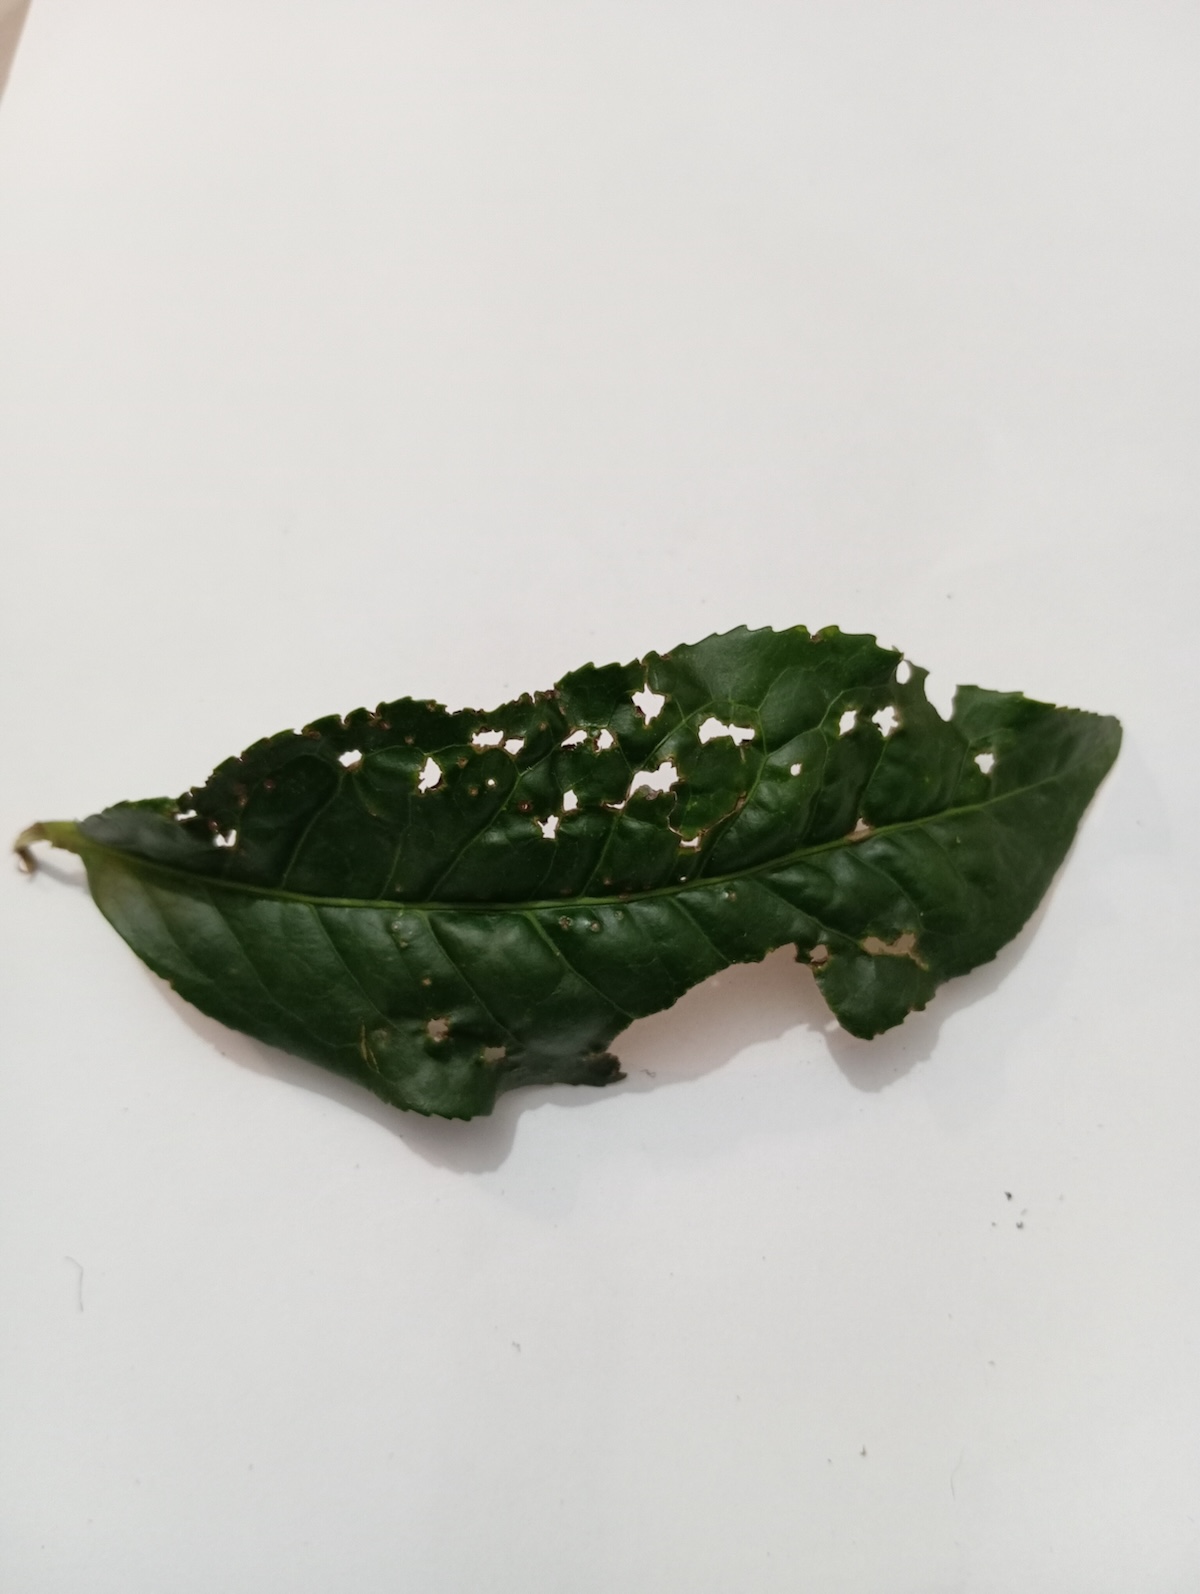
Label: Green mirid bug